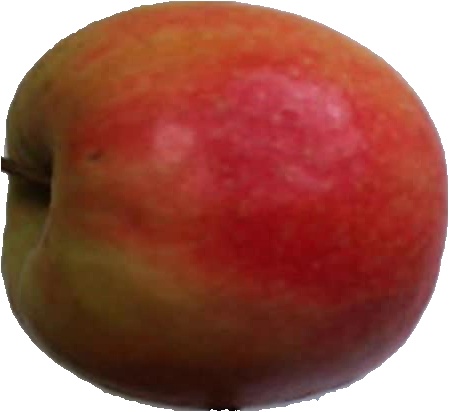
Label: apple_pink_lady_1